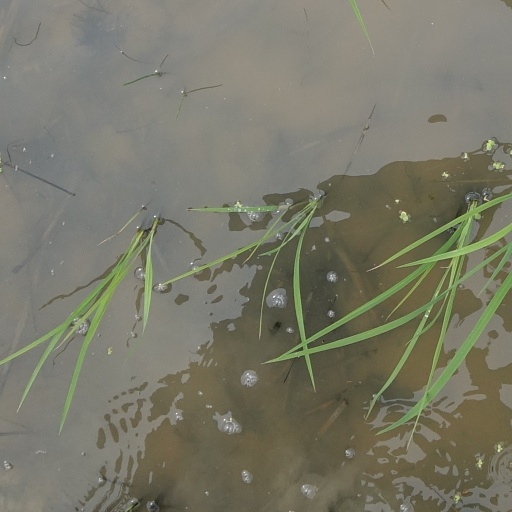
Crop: rice